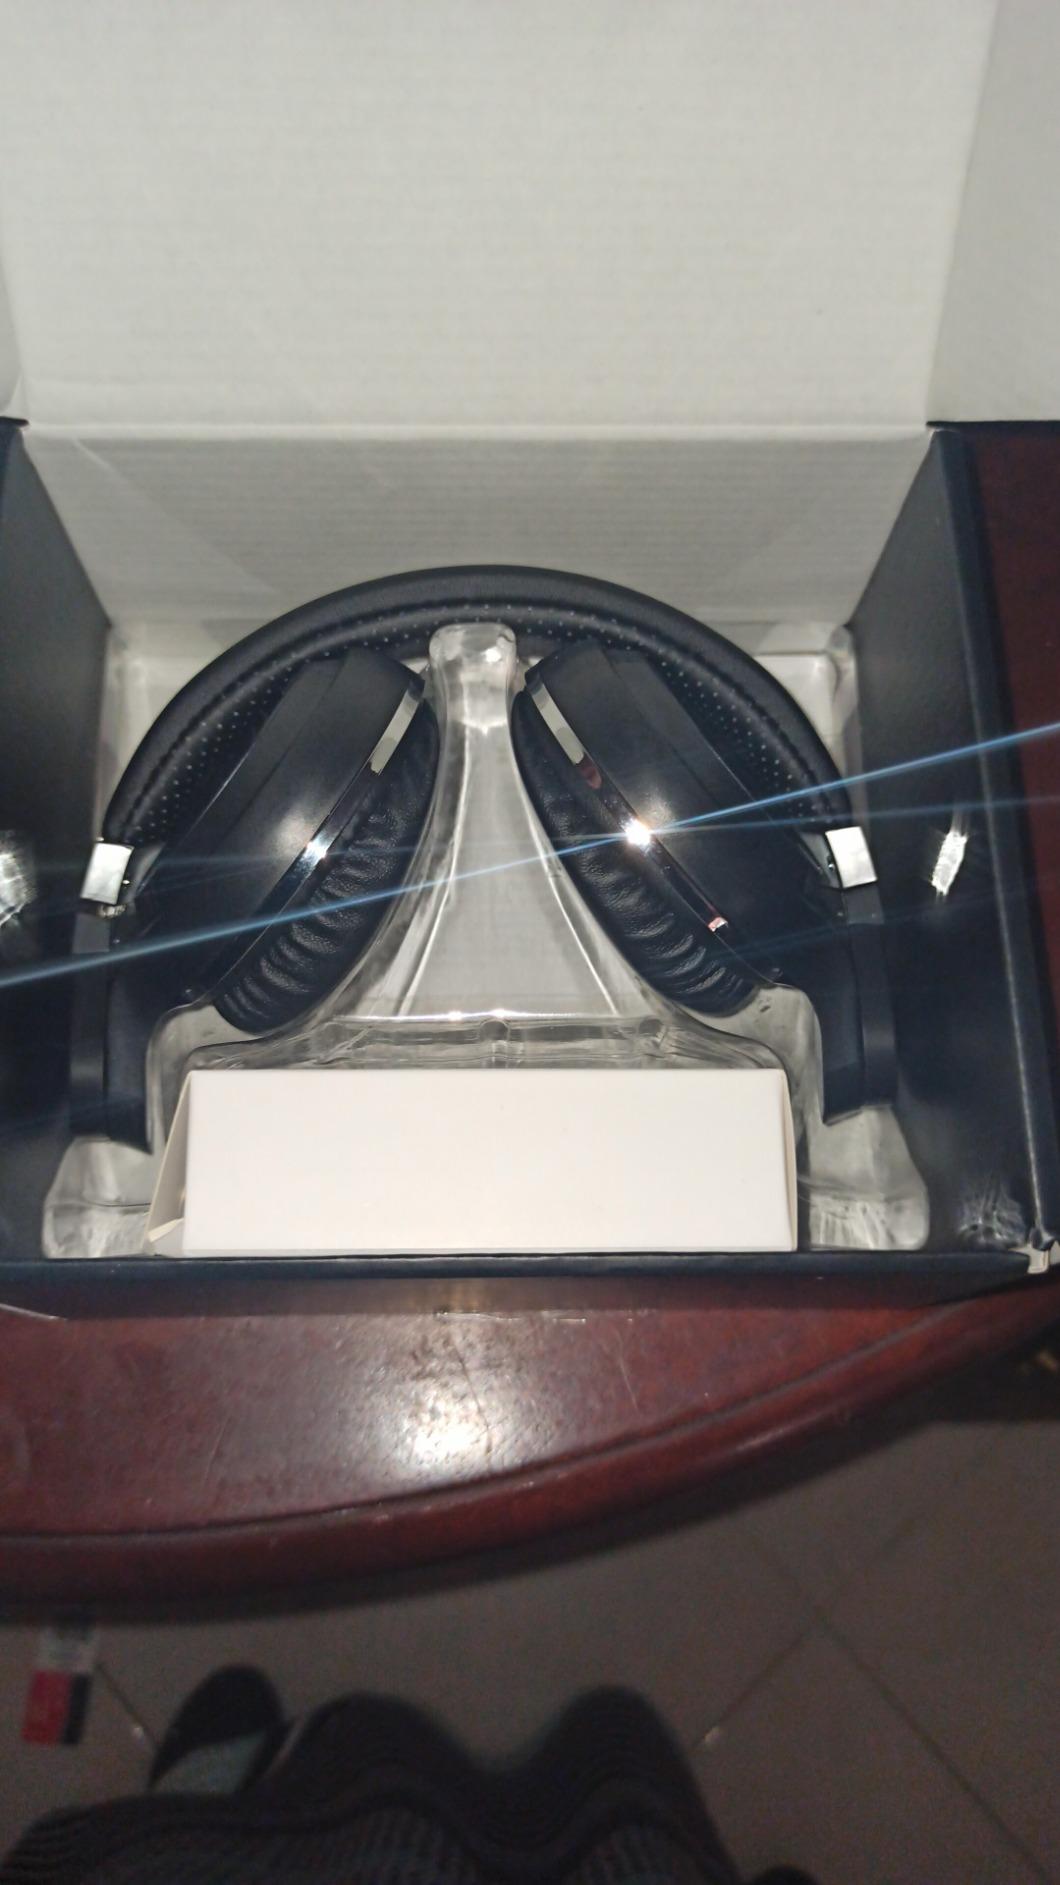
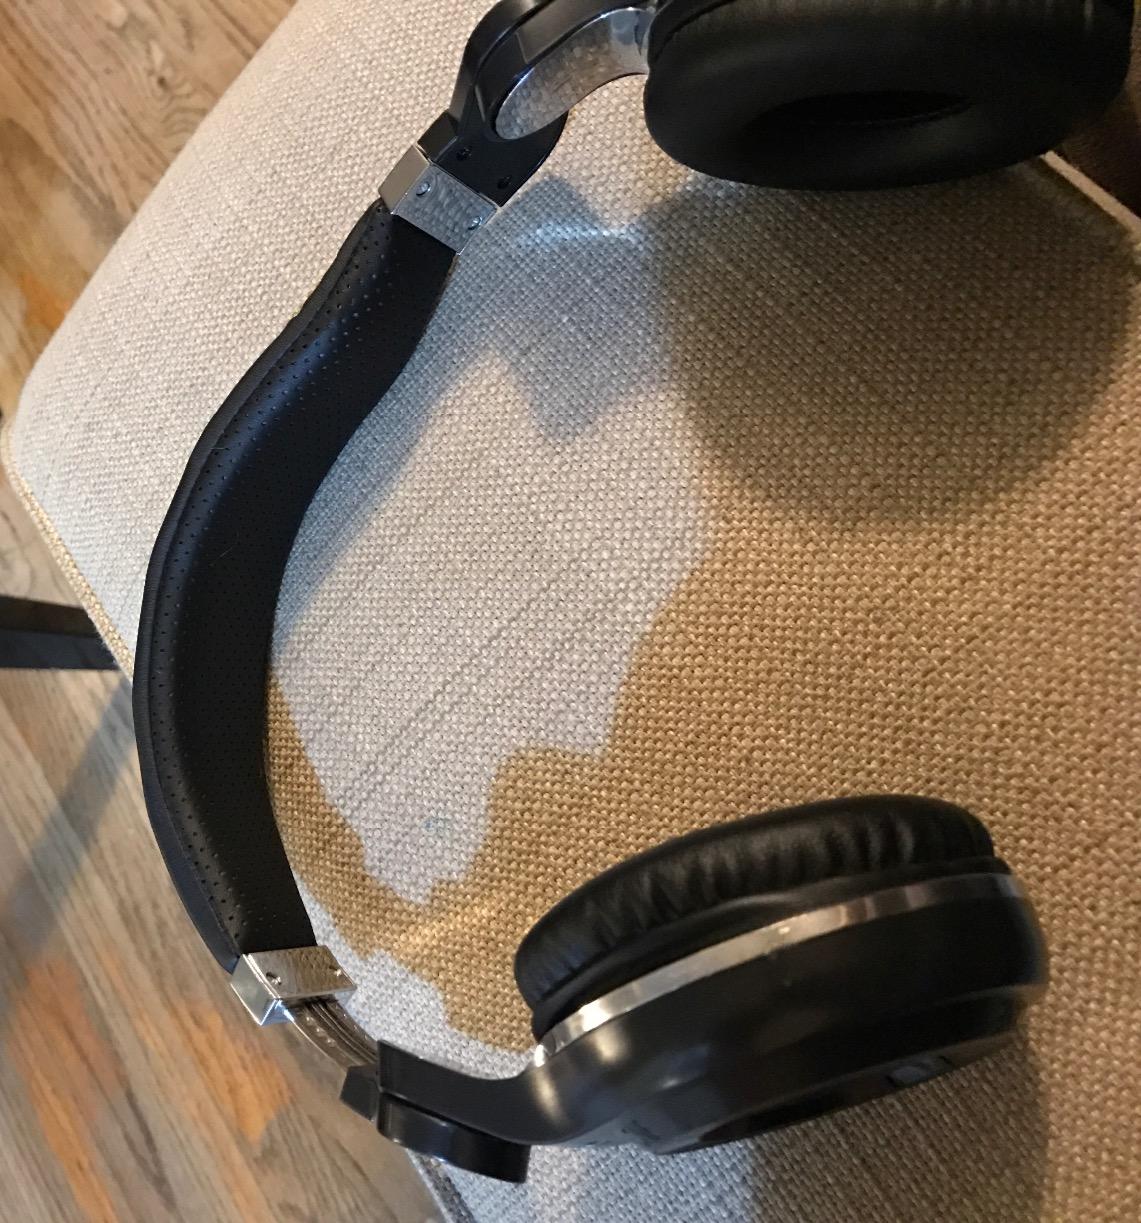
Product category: headphones
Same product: yes